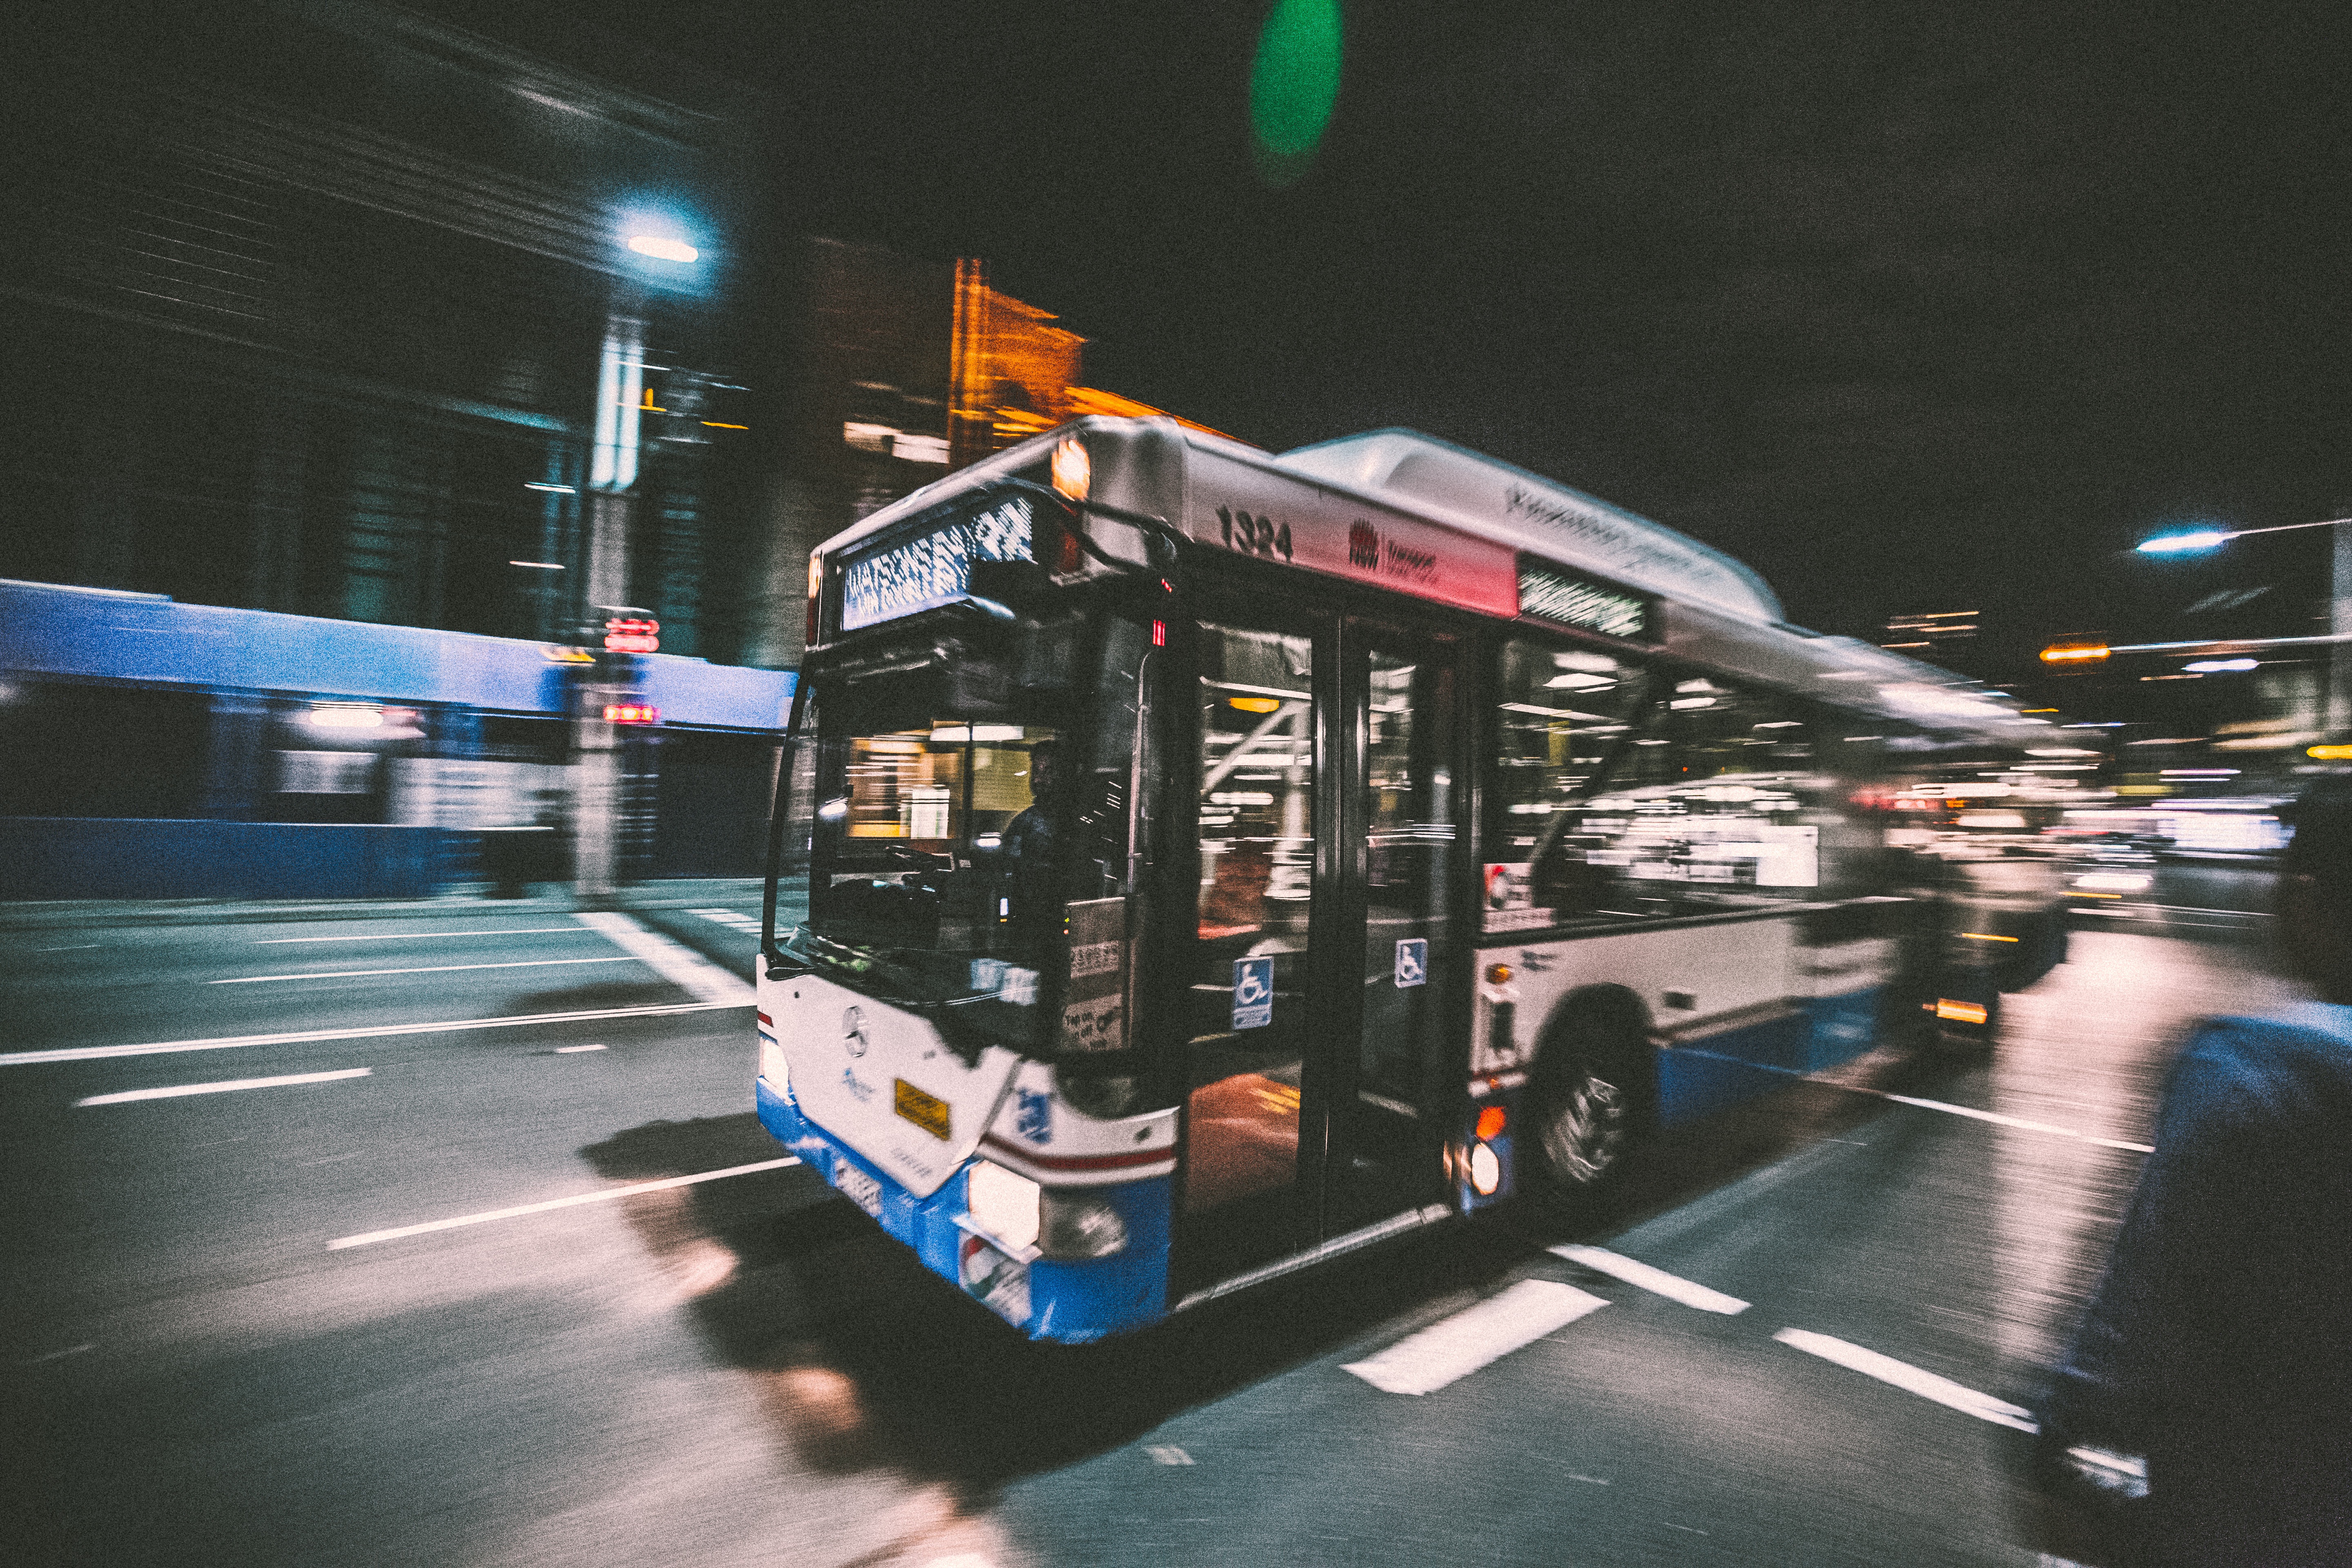
transport, vehicle, lighting, public transport